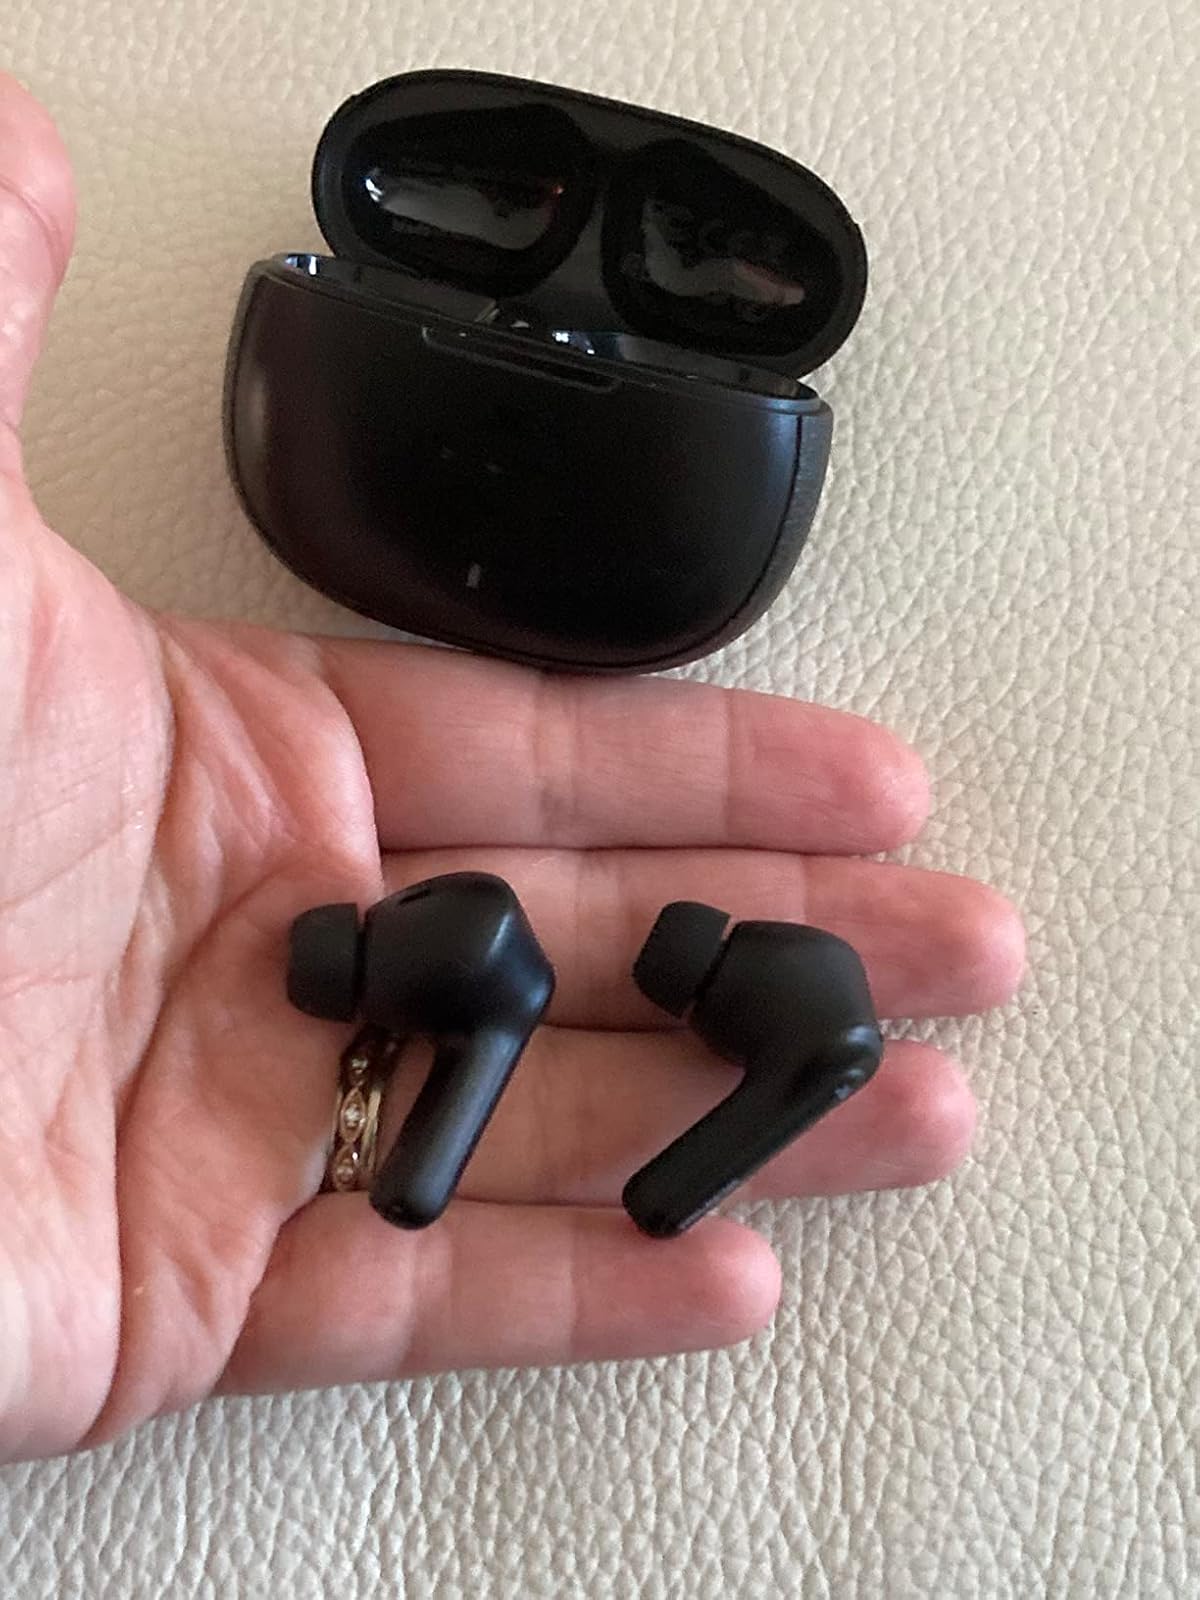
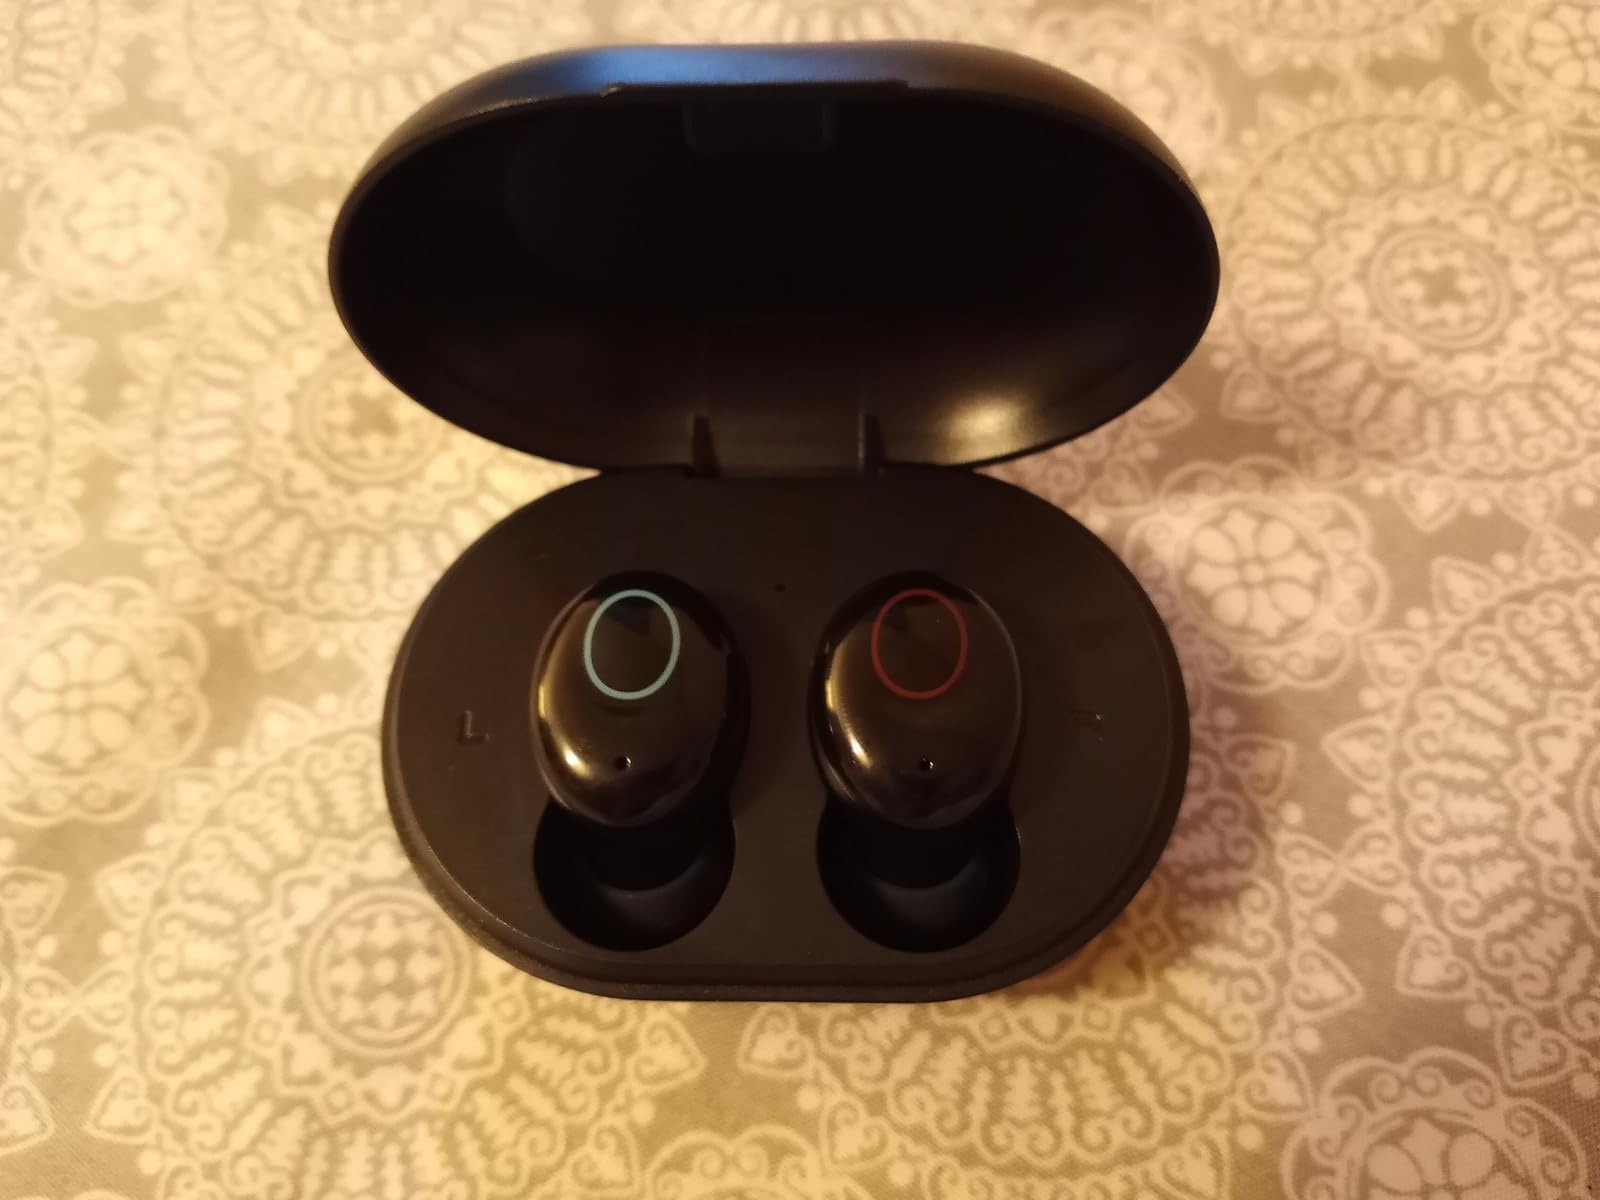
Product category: earbuds
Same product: no